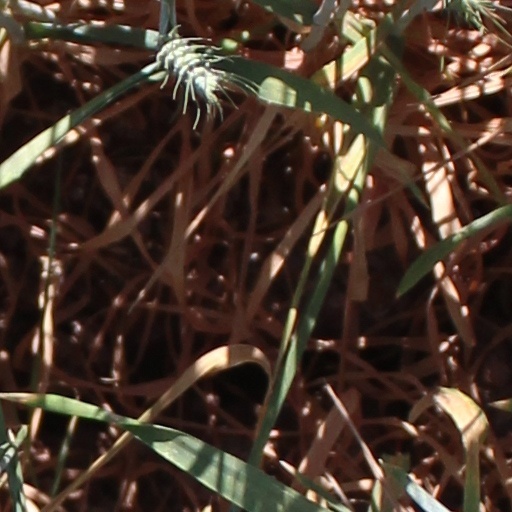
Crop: wheat